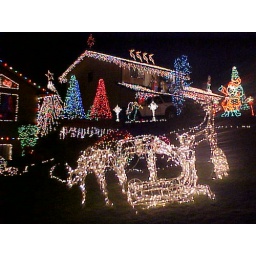
Blue and red tree'd house with reindeer in front, at OXLNMLT